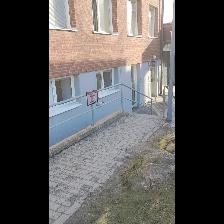
Label: NonHuman